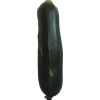
Label: Zucchini dark 1